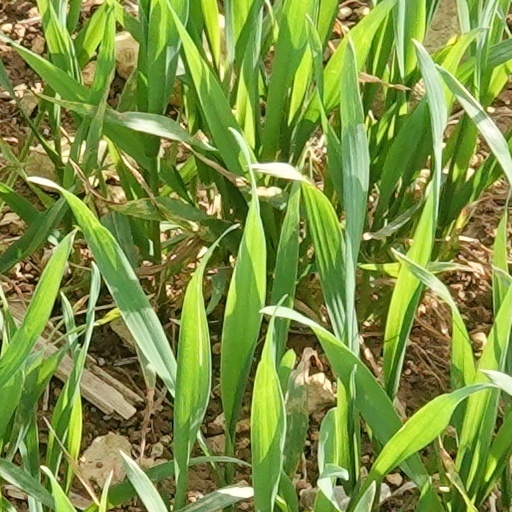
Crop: wheat